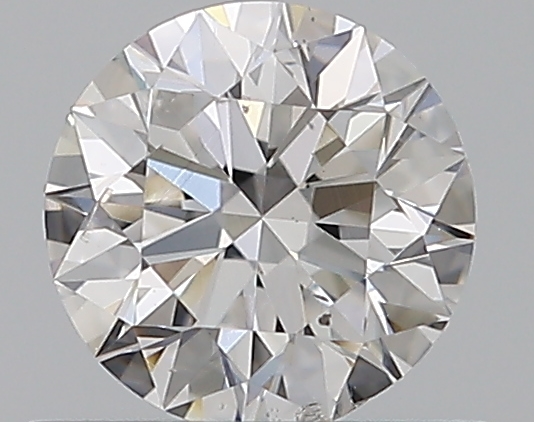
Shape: round
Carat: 0.5
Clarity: SI1
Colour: E
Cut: EX
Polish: EX
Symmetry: EX
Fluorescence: N
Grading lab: GIA
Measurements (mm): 5.04 x 5.08 x 3.16